Palais Garnier

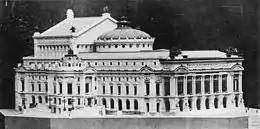
Villeminot model (May 1863)

The site was excavated between 27 August and 31 December 1861. On 13 January 1862 the first concrete foundations were poured, starting at the front and progressing sequentially toward the back, with the laying of the substructure masonry beginning as soon as each section of concrete was cast. The opera house needed a much deeper basement in the substage area than other building types, but the level of the groundwater was unexpectedly high. Wells were sunk in February 1862 and eight steam pumps installed in March, but despite operating continuously 24 hours a day, the site would not dry up. To deal with this problem Garnier designed a double foundation to protect the superstructure from moisture. It incorporated a water course and an enormous concrete cistern ("cuve") which would both relieve the pressure of the external groundwater on the basement walls and serve as a reservoir in case of fire. A contract for its construction was signed on 20 June. Soon a persistent legend arose that the opera house was built over a subterranean lake, inspiring Gaston Leroux to incorporate the idea into his novel "The Phantom of the Opera". On 21 July the cornerstone was laid at the southeast angle of the building's façade. In October the pumps were removed, the brick vault of the "cuve" was finished by 8 November, and the substructure was essentially complete by the end of the year.